Morocco–United States relations

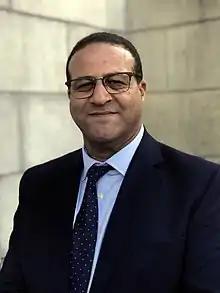
Consul General of Morocco in New York Abdelkader Jamoussi at the Moroccan Cultural Day Festival in Union City, New Jersey

Likewise, in an official statement for a Congressional hearing held in June 2007, the Kingdom of Morocco asserted, "We recognize that fundamental compromises must be made in order to solve this problem and free our region to move forward together. Morocco's recent initiative in the United Nations Security Council, supported in the letter signed by 173 members of Congress, is intended to demonstrate our willingness to make such compromises in the interest of all the people of the Maghreb and particularly of the Sahara. In that same spirit, we appreciate the attention of your Committee in helping us move this issue forward to a successful resolution."